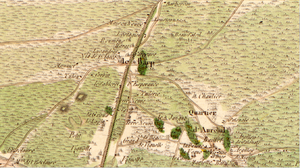
Carte de Cassini n°105
Le Barp est une commune du Sud-Ouest de la France, située dans le département de la Gironde, en région Nouvelle-Aquitaine.